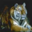
Label: tiger